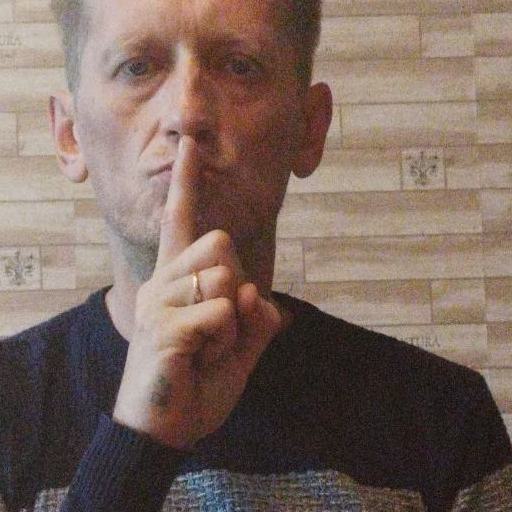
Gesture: mute